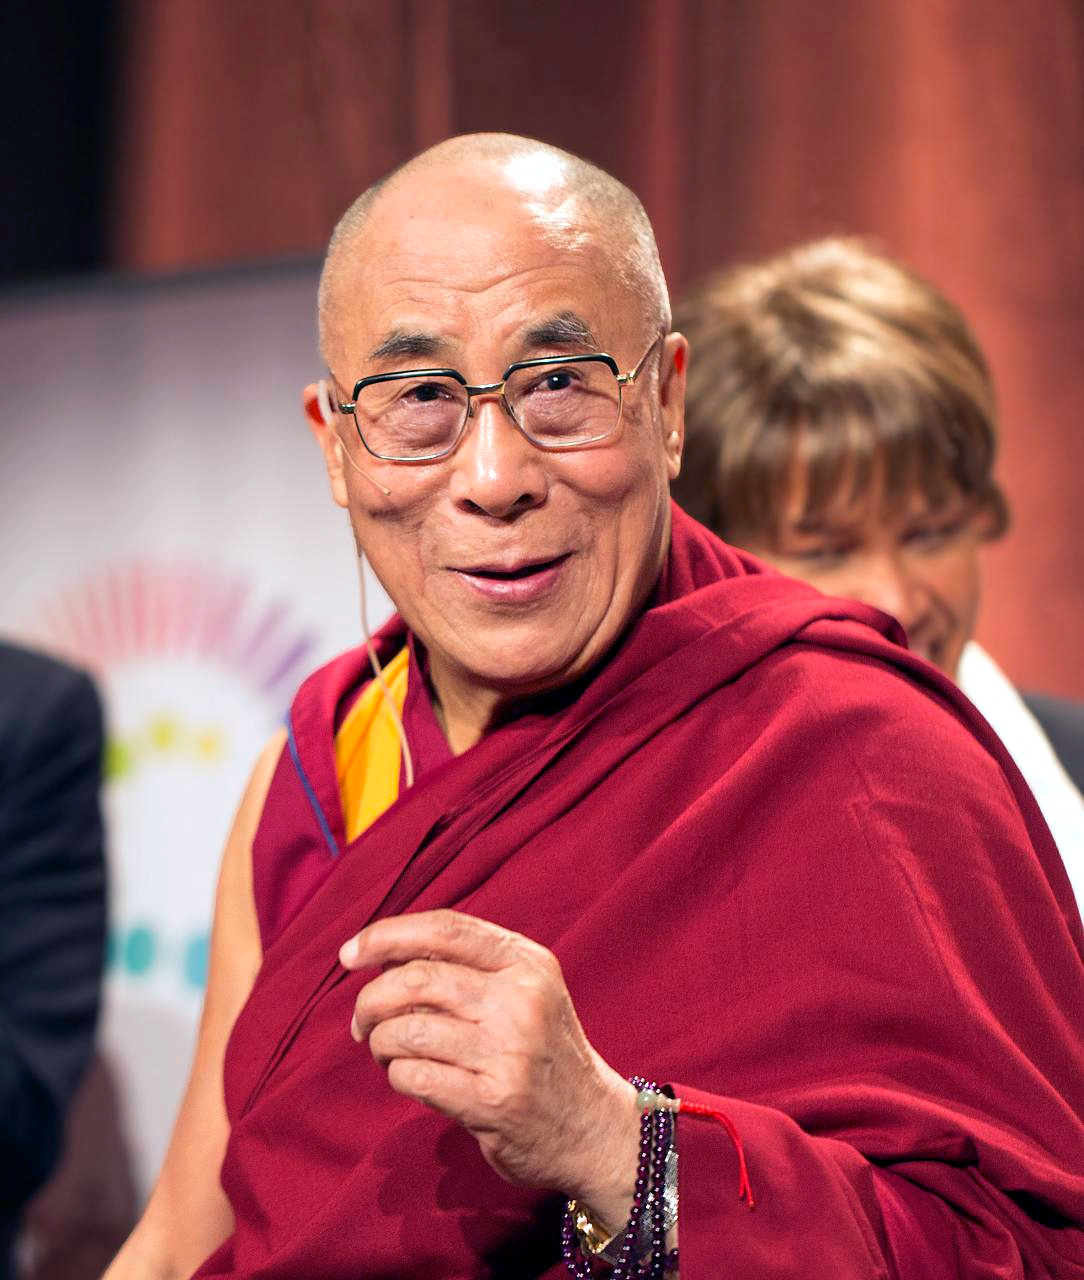
ทะไลลามะ

ทะไลลามะ หรือ ตาแลลามา () หรือ ต๋าไล่หล่ามะ (ภาษาจีน: 达赖喇嘛, 達賴喇嘛, dálài lǎma) หรือ ดาไลลามะ () เป็นตำแหน่งประมุขหัวหน้าคณะสงฆ์ในพุทธศาสนานิกายมหายานพุทธศาสนาแบบทิเบต|แบบทิเบตนิกายเกลุก|เกลุก (นิกายหมวกเหลือง) เป็นผู้นำทางด้านจิตวิญญาณสูงสุดของชาวทิเบต "ทะไลลามะ" มาจากภาษามองโกเลีย "далай (dalai)" แปลว่า มหาสมุทร และภาษาทิเบต "བླ་མ ་bla-ma" แปลว่า พระชั้นสูง
ตามประวัติศาสตร์ของทิเบต เชื่อว่าองค์ทะไลลามะเป็นอวตารในร่างมนุษย์ของพระอวโลกิเตศวรโพธิสัตว์ และเมื่อองค์ทะไลลามะองค์หนึ่งสิ้นพระชนม์ไป จะกลับชาติมาประสูติใหม่เป็นองค์ทะไลลามะองค์ต่อไป โดยราเจ็งรินโปเช ซึ่งเป็นพระสงฆ์ระดับรองลงมาจะเป็นผู้ใช้นิมิตสรรหาเด็กคนที่เชื่อว่าเป็นทะไลลามะกลับชาติมาเกิด
ปัจจุบัน ทะไลลามะ เป็นองค์ที่ 14 ชื่อ แต็นจิน กยาโช (พ.ศ. 2478 – ปัจจุบัน)
== องค์ทะไลลามะ ==
ตั้งแต่อดีตจนถึงปัจจุบัน มีองค์ทะไลลามะทั้งหมด 14 องค์แล้วดังนี้
== อ้างอิง ==
== แหล่งข้อมูลอื่น ==
* บทที่ ๕ พระพุทธศาสนาในประเทศธิเบต:ประวัติศาสตร์พระพุทธศาสนา, โครงการพัฒนาสื่อเนื้อหาการเรียนการสอนวิชาพระพุทธศาสตร์ มหาวิทยาลัยมกุฏราชวิทยาลัย
หมวดหมู่:ศาสนาพุทธแบบทิเบต
หมวดหมู่:บุคคลในศาสนาพุทธ
หมวดหมู่:ทะไลลามะ|
หมวดหมู่:ลามะ
หมวดหมู่:ทิเบต